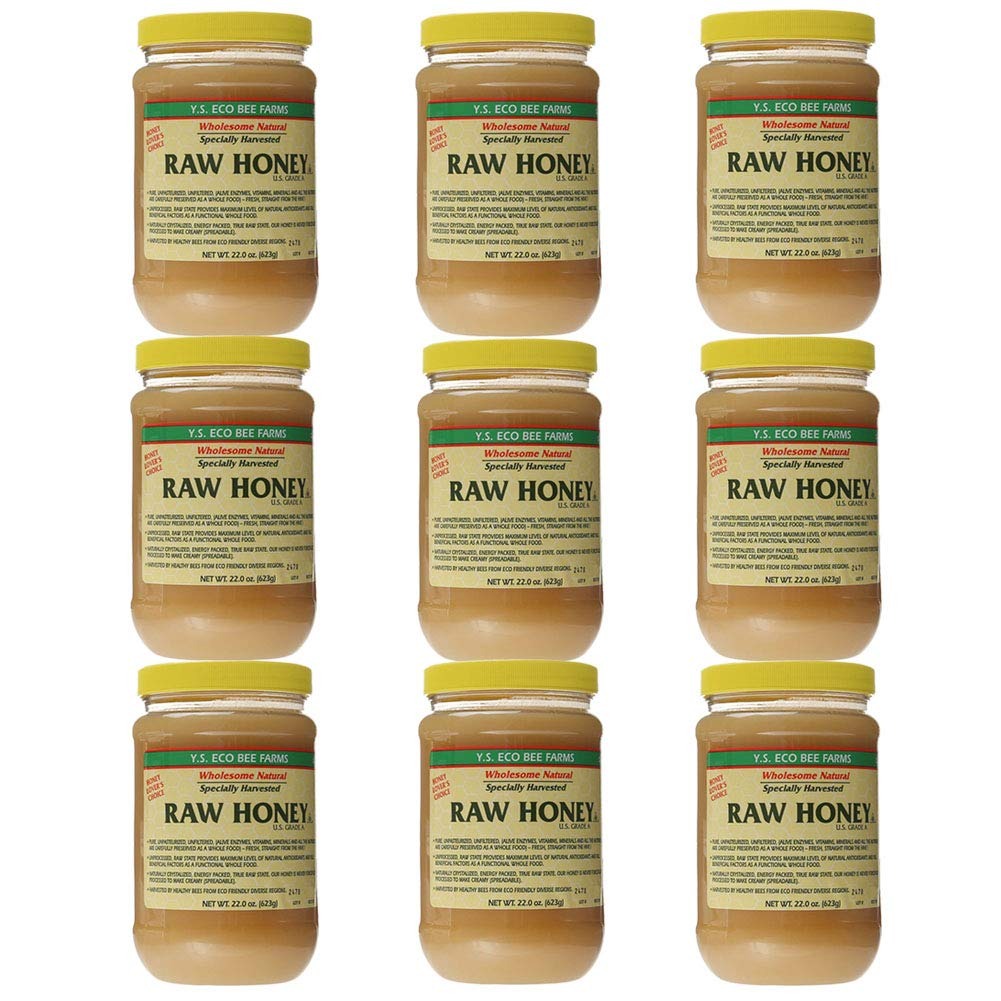
Item Name: Y.S. Eco Bee Farms Raw Honey - 22 oz, 9pack
Value: 198.0
Unit: Fl Oz

Price: 16.75